Hill people

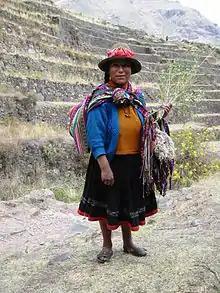
Quechua Woman in Peru

This may reduce their energy requirements without affecting their ability to handle hypoxia, cold and work demands.